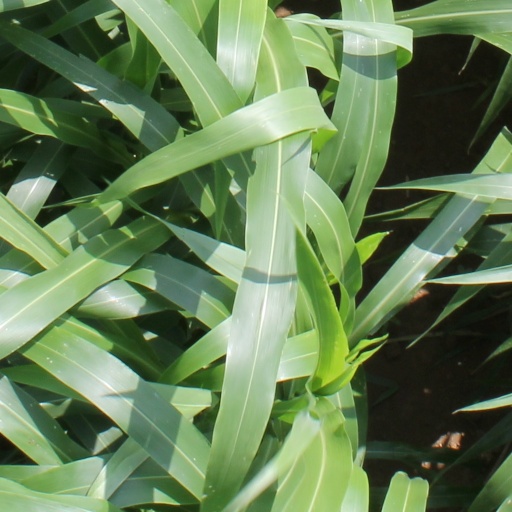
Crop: sorghum